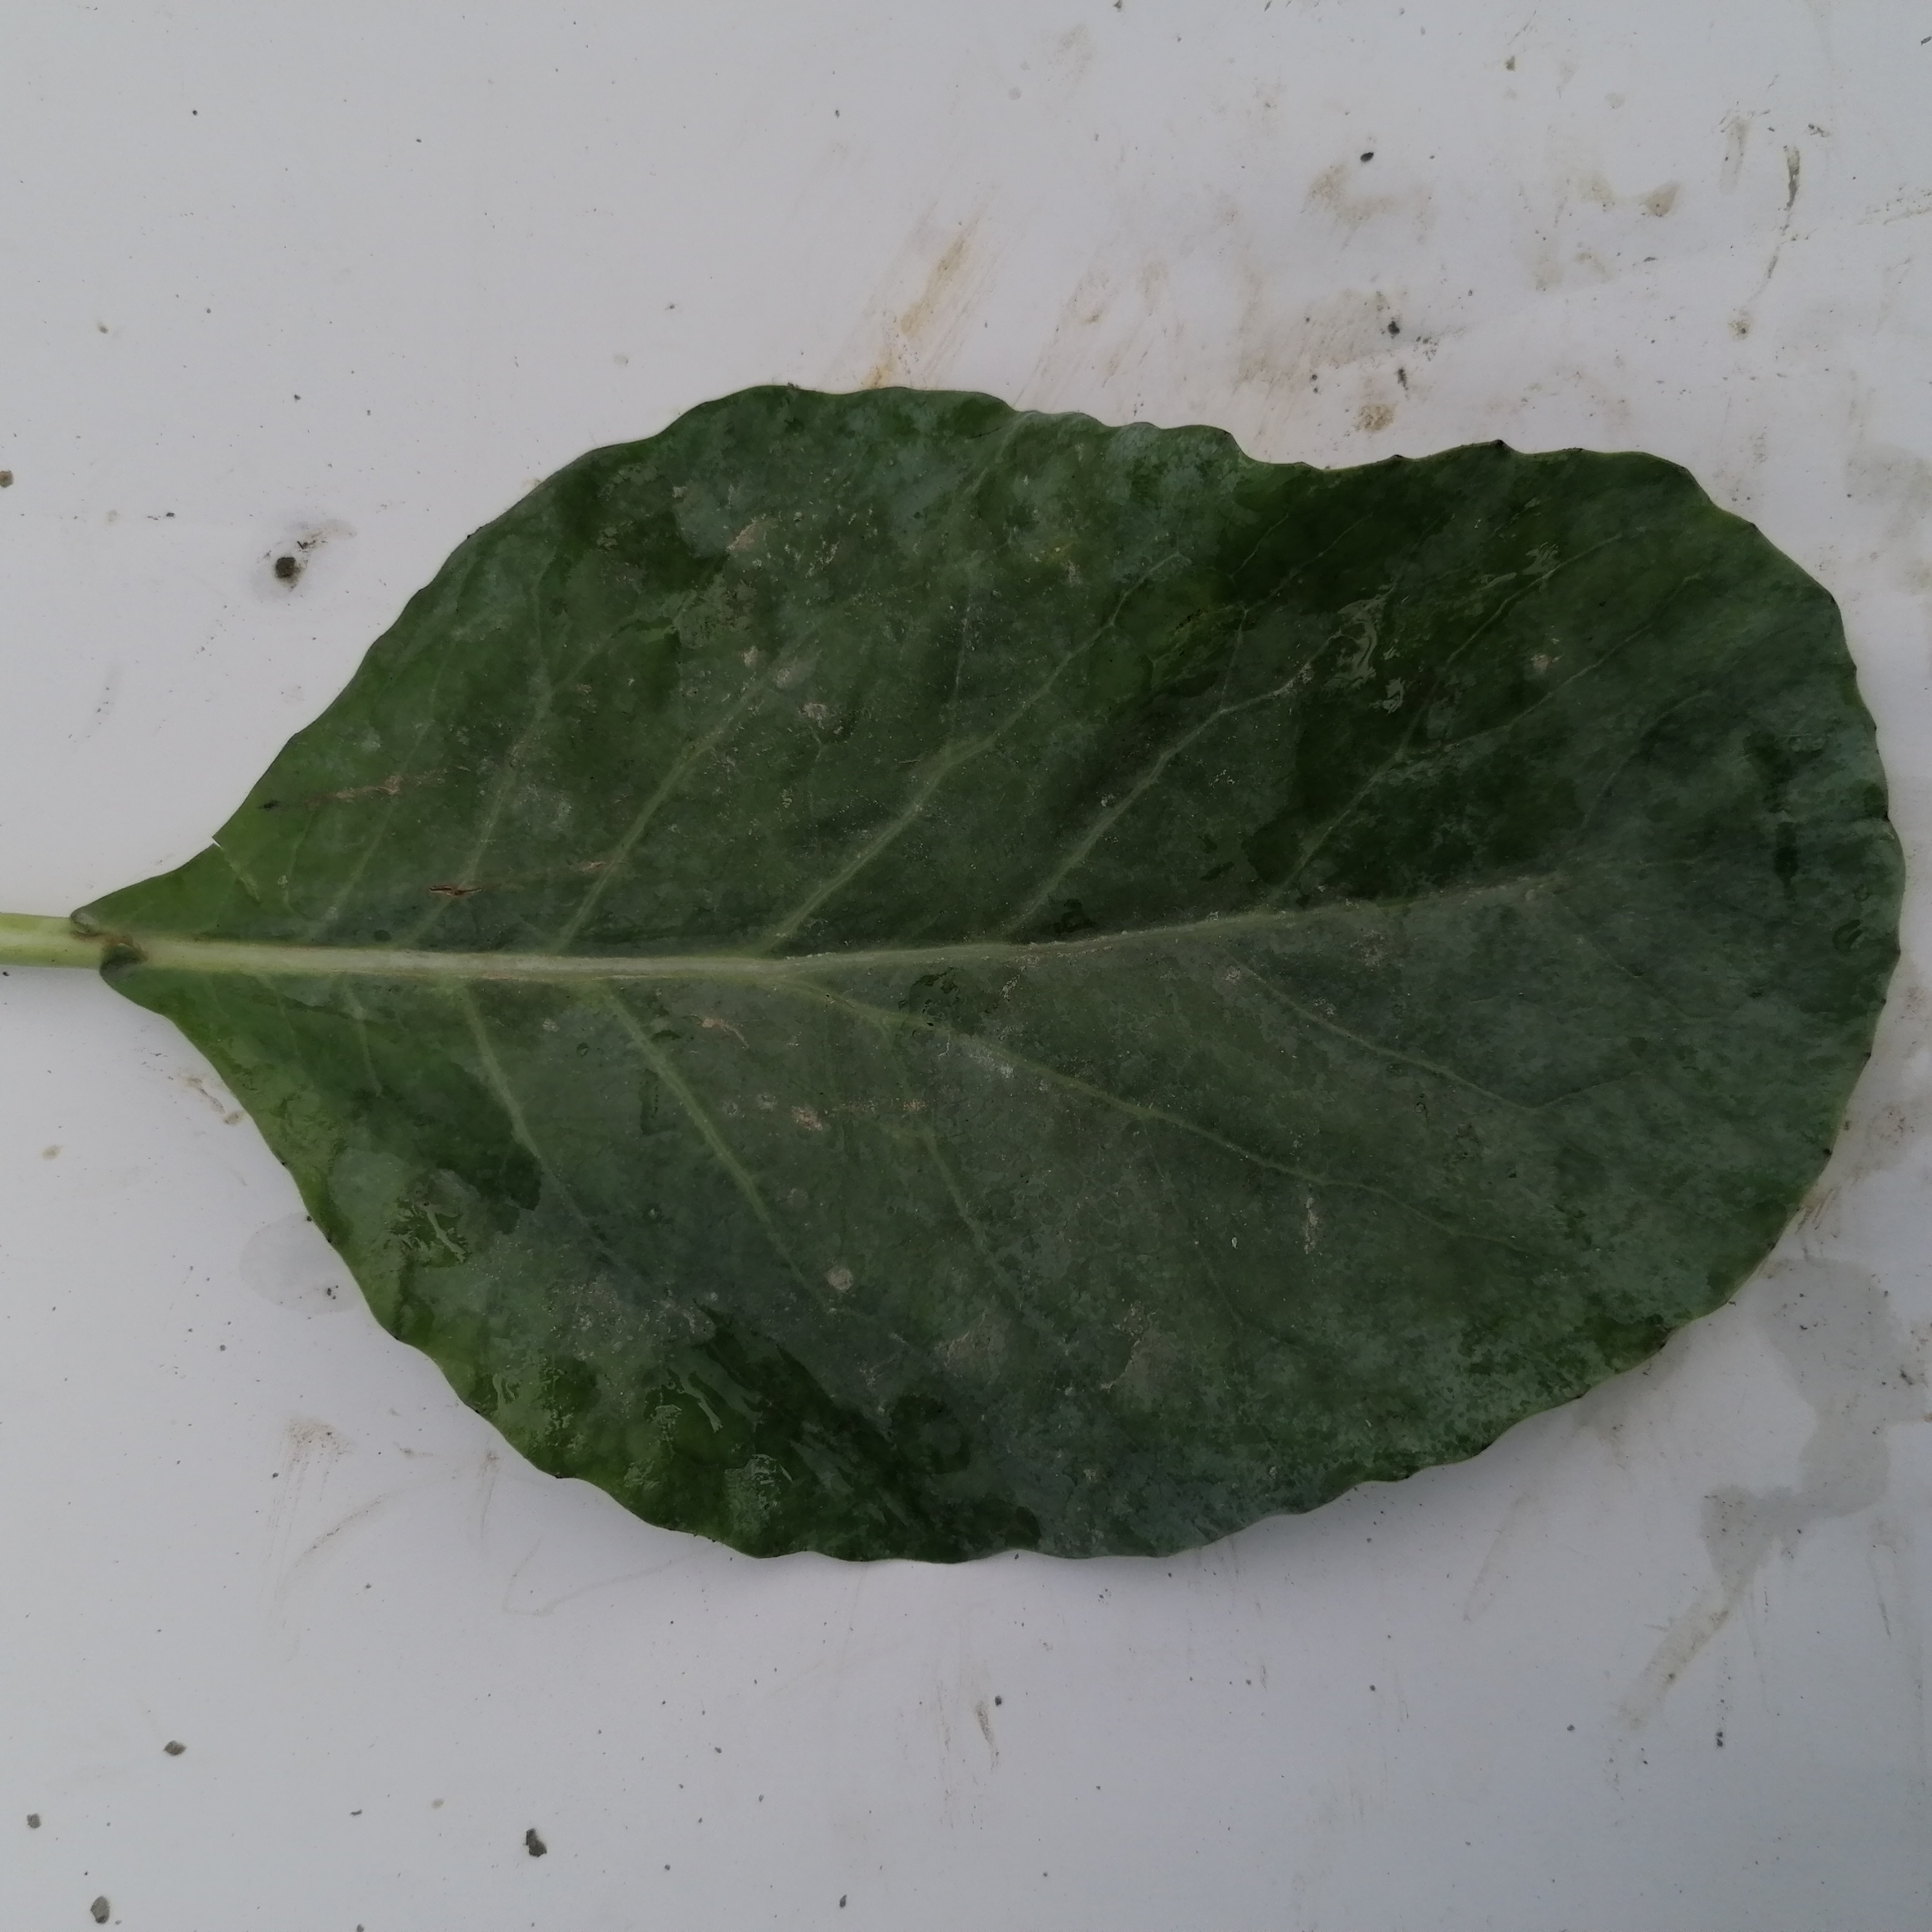
Label: Healthy